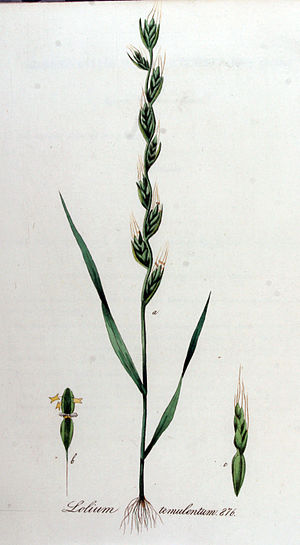
Giftig rajgræs
Giftig rajgræs er et græs, der tidligere kunne forekomme som ukrudt på marker, men i dag er yderst sjældent i Danmark, måske helt forsvundet.